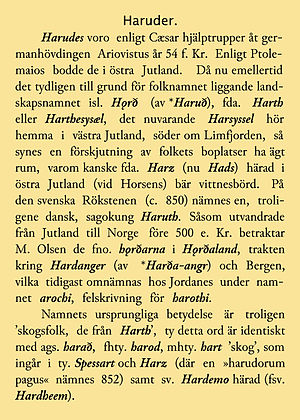
Haruder
Adolf Noreens forklaring i sin helhed.
Haruder var en germansk folkegruppe, der bliver nævnt for første gang i 58 f.v.t. af Julius Cæsar, i hans værk Kommentarer til gallerkrigen. De udgjorde da 24.000 af krigerne i alliance med Alemannerne, som krydsede Rhinen, grænsen mellem Romerriget og Germanien, under ledelse af Ariovistus. De tog del i en invasion af Gallien, og Ariovistus gjorde krav på en tredjedel af Gallien til sine allierede harudere. Cæsar siger, at det ikke var germanerne, der angreb, fordi kloge koner mente, at de burde vente til næste nymåne, før de kunne gå i krig. Dette kan igen tyde på, at de er berslægtede med kimbrere. Alamannerne blev forøvrigt slået og drevet på flugt. Nogen blev i Belgien, nogen i Niedersachsen, og andre drog tilbage til Østjylland. Om det er samme stamme der grundlagde vikingetidens største danske by Arus er usikkert, men anses som nærliggende da byen i udenlandske kilder benævnes som Harudes, Haurus, Haurusam og Arus. Senere under Harald Blåtands store udbygning af byens forsvarsværker, og på samtidige mønter fremstillet i byen, kaldes den for Aros.